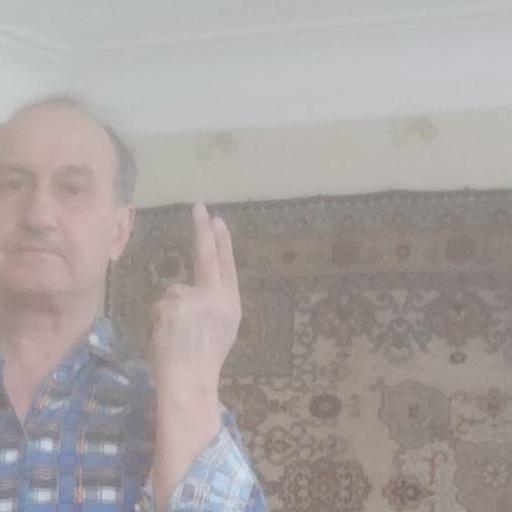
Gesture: two_up_inverted